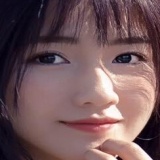
diễn viên Kiều Trinh Xíu